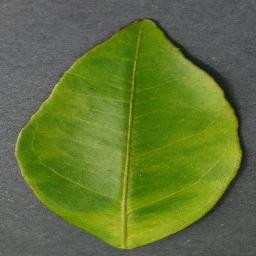
Label: Orange___Haunglongbing_(Citrus_greening)